Kirtland's warbler

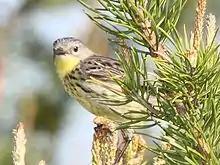
Female

Male Kirtland's warblers have bluish-grey upper body parts, with dark streaks on the back, yellow bellies, and dark streaks on the flanks and sides. It has black lores (cheeks) and a distinctive, large and conspicuous broken white eye ring, which it only shares with "Setophaga coronata". Females and juveniles are similar, but are browner on the wings and back and are not as boldly or brightly marked. It frequently bobs its tail up and down, which is uncommon in northern warblers. At and , it is the largest of the numerous warblers formerly classified in the genus "Dendroica" and is now the largest of the 35 or so species in the currently-accepted "Setophaga" genus. The Kirtland warbler has a wingspan of . Its mating song is a loud "chip-chip-chip-too-too-weet-weet" often sung from the top of a snag (dead tree) or northern pin oak ("Quercus ellipsoidalis") clump. This song can be heard over 400m away in good conditions. In its overwintering grounds it does not sing but makes loud ""chip"" noises from low in dense bushes.